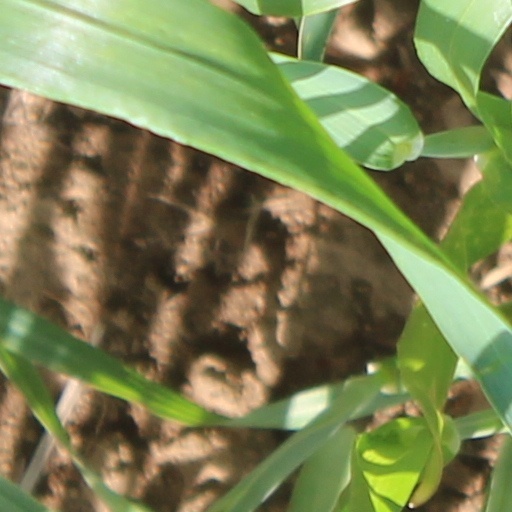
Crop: wheat